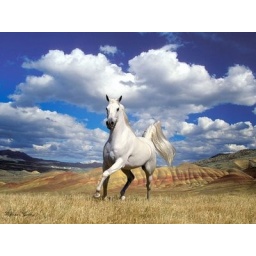
white horse in the beautiful nature